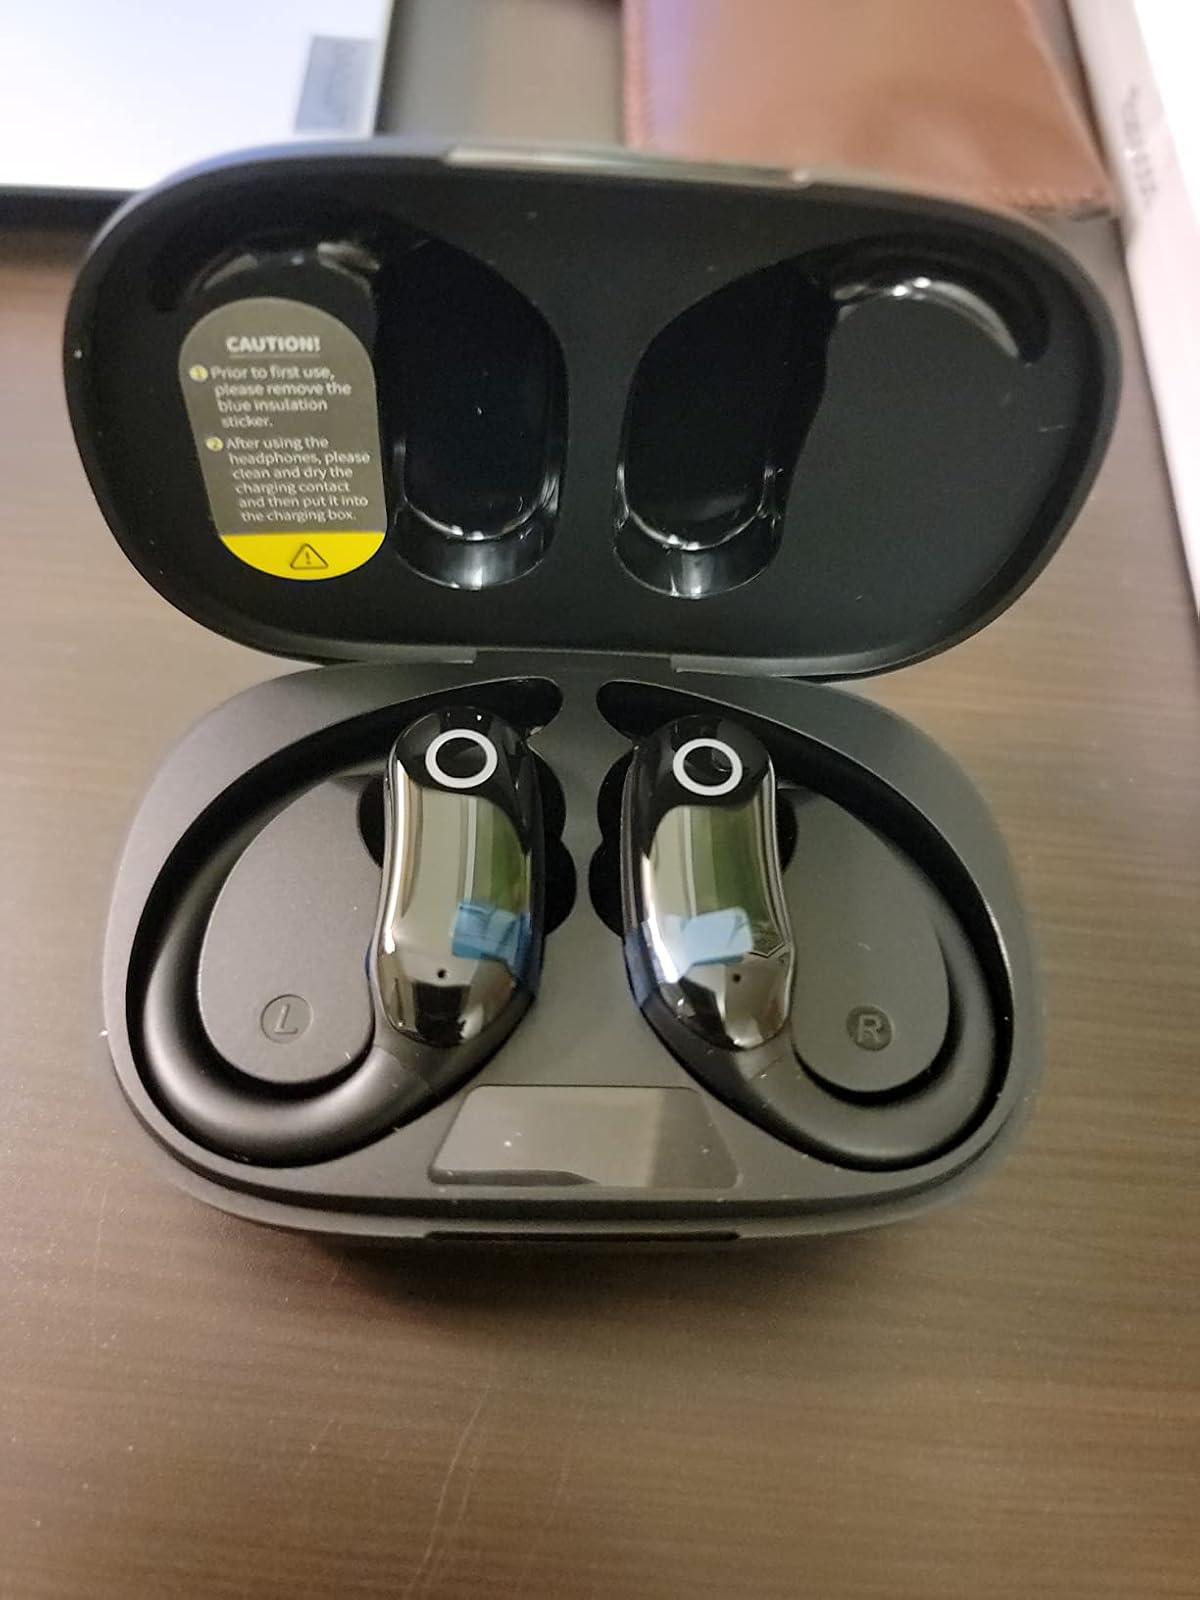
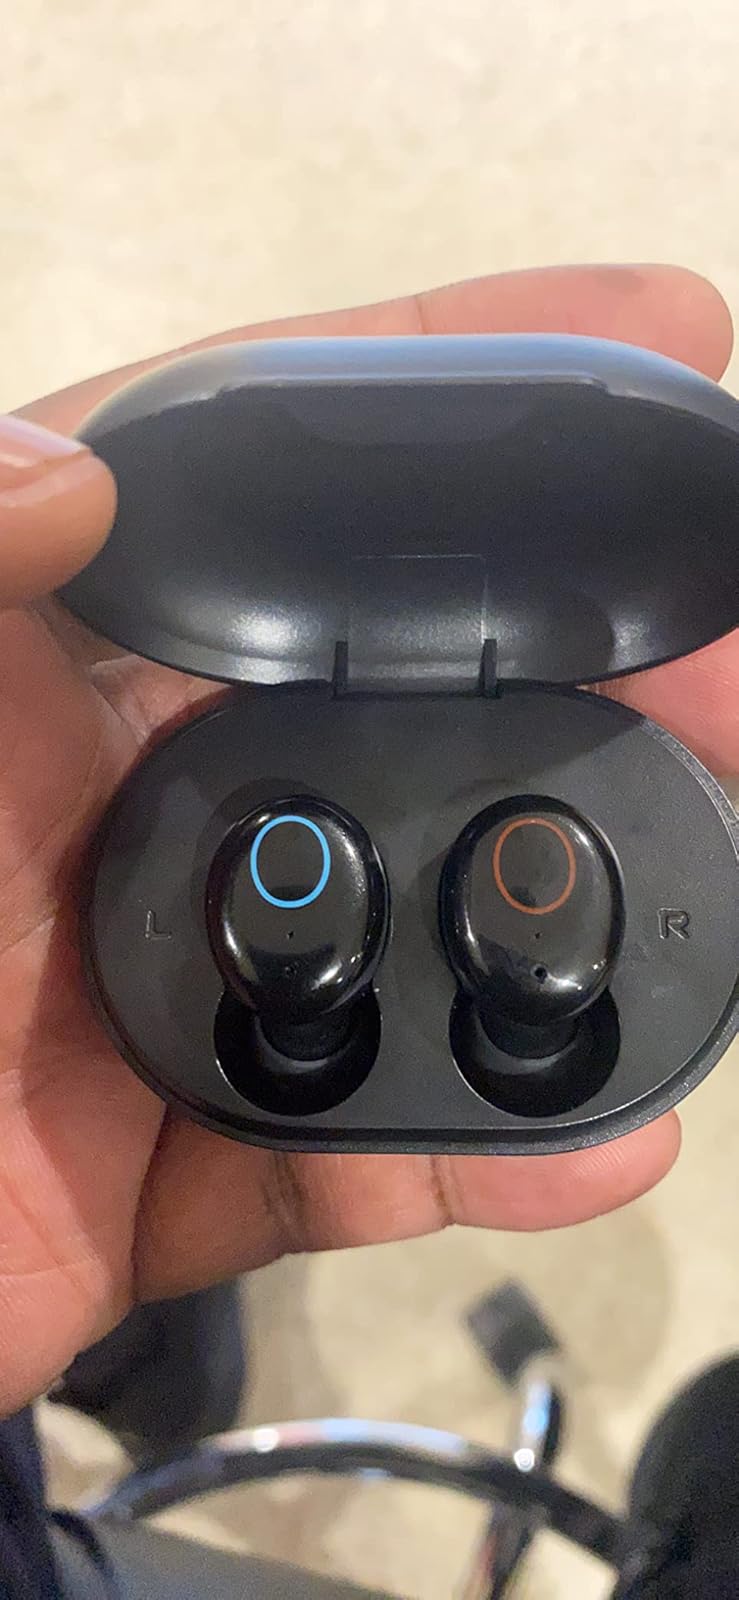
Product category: earbuds
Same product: no